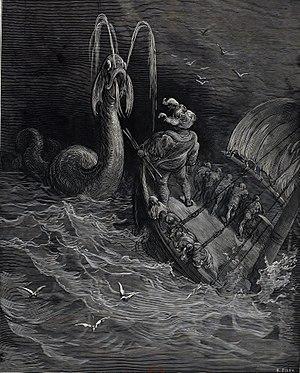
Le Physetere est un monstre marin qui affronte les compagnons de Pantagruel dans le Quart Livre de Rabelais (chapitre 33). Gravure de Gustave Doré dans l'édition de Garnier Frères, 1873. .
François Rabelais est un écrivain français humaniste de la Renaissance, né à la Devinière à Seuilly, près de Chinon.